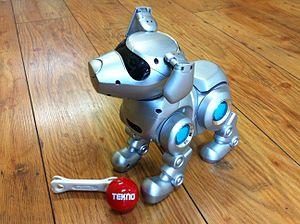
Un animal de compagnie virtuel est un type de compagnon artificiel. Ils sont généralement élevés pour l'amusement de leur maître, grâce à une console de jeu ou un ordinateur.